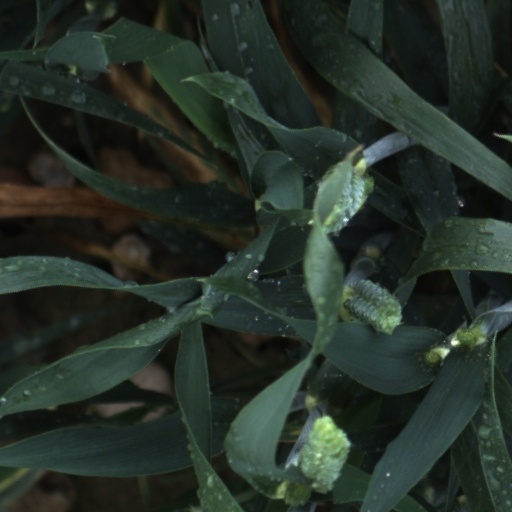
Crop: wheat